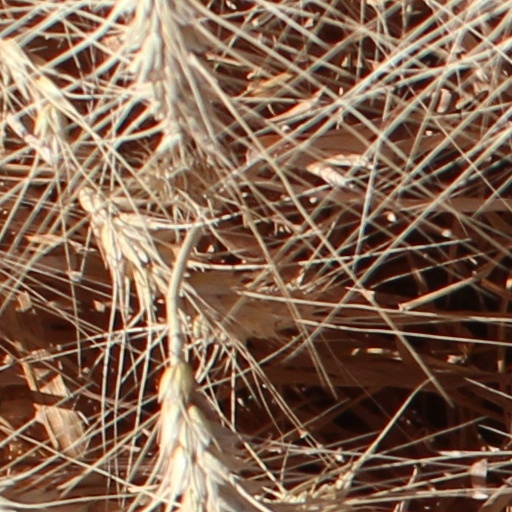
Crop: wheat